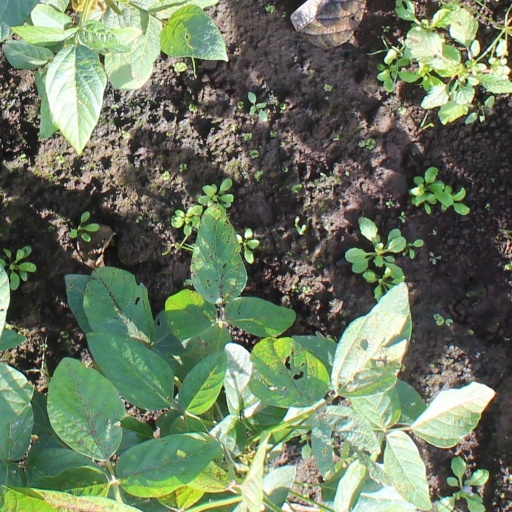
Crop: soybean